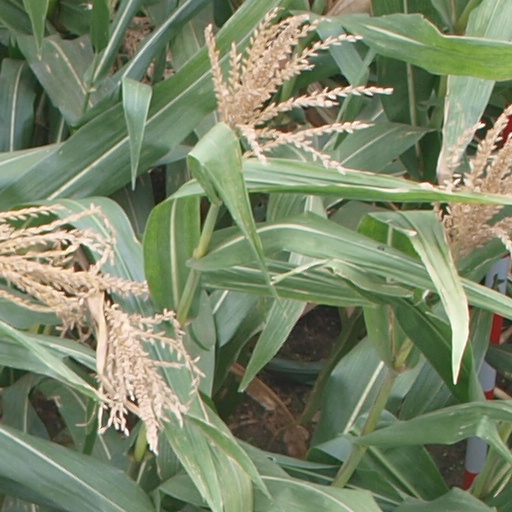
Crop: maize; corn